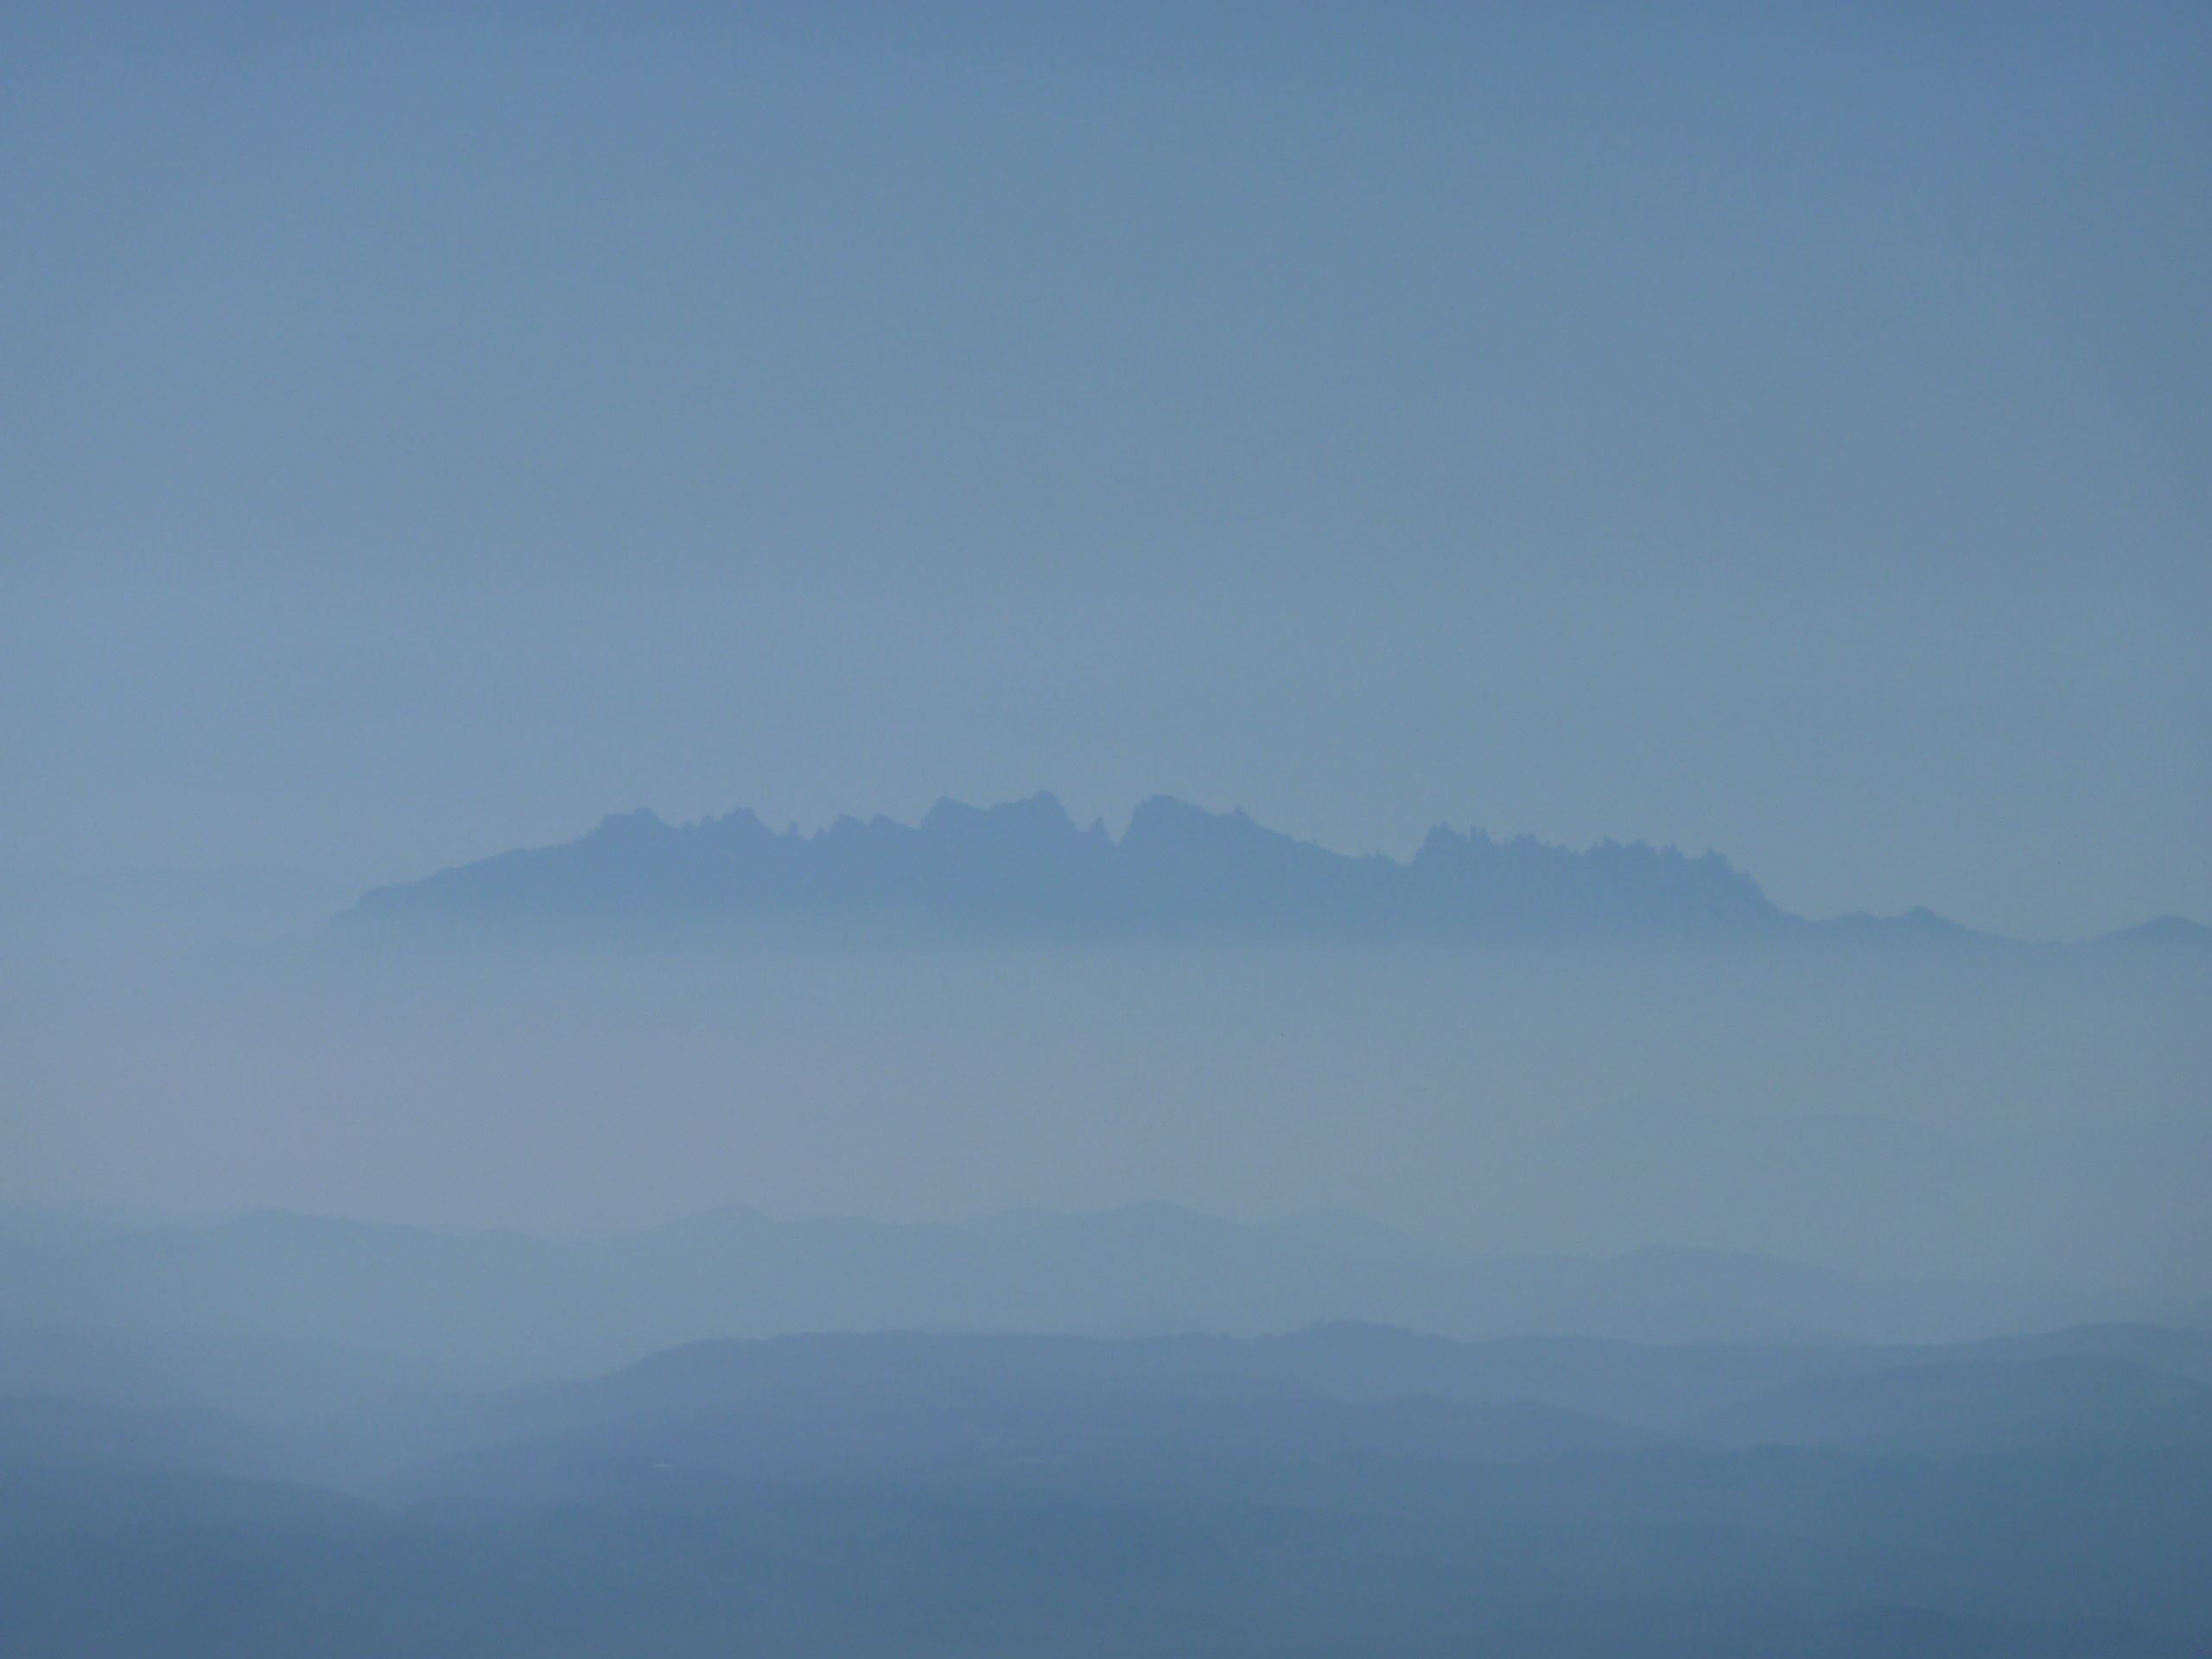
horizon, mountain, cloud, sky, fog, mist, morning, hill, dawn, atmosphere, mountain range, flight, haze, plain, clouds, plateau, montserrat, landform, atmospheric phenomenon, atmosphere of earth, mountainous landforms, satins peguera